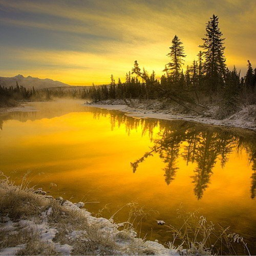
sunrise at springs by person